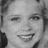
Emotion: happy